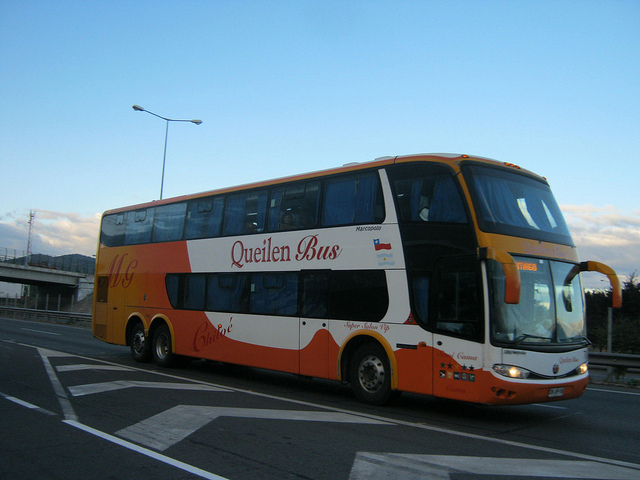
A double decker bus traveling down a street.

A white and orange double decker bus on a street.

A double decker bus is traveling down the street.

A charter bus with two stories heading to some where.

It's not just any tour bus, it's a Queilen tour bus.